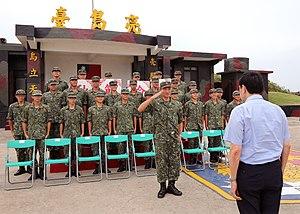
L'île Liang, anciennement nommée Hengshan et plus récemment île Lang, se situe entre l'archipel des Matsu et l'ile de Dongyin. Appartenant à la République de Chine, elle est placée sous la juridiction du comté de Lienchiang. L'île mesure 1,4 kilomètres de long, 250 mètres de large et couvre une superficie totale de 0,4 km². Distante de 24 km de l'île Zhizhu et de 26 km de l'île Shuangfeng, elle est entourée de falaises abruptes et la topographie du terrain s'avère être accidentée. Son accès étant limité pour les civils, l'île reste un lieu important pour l'armée taïwanaise.